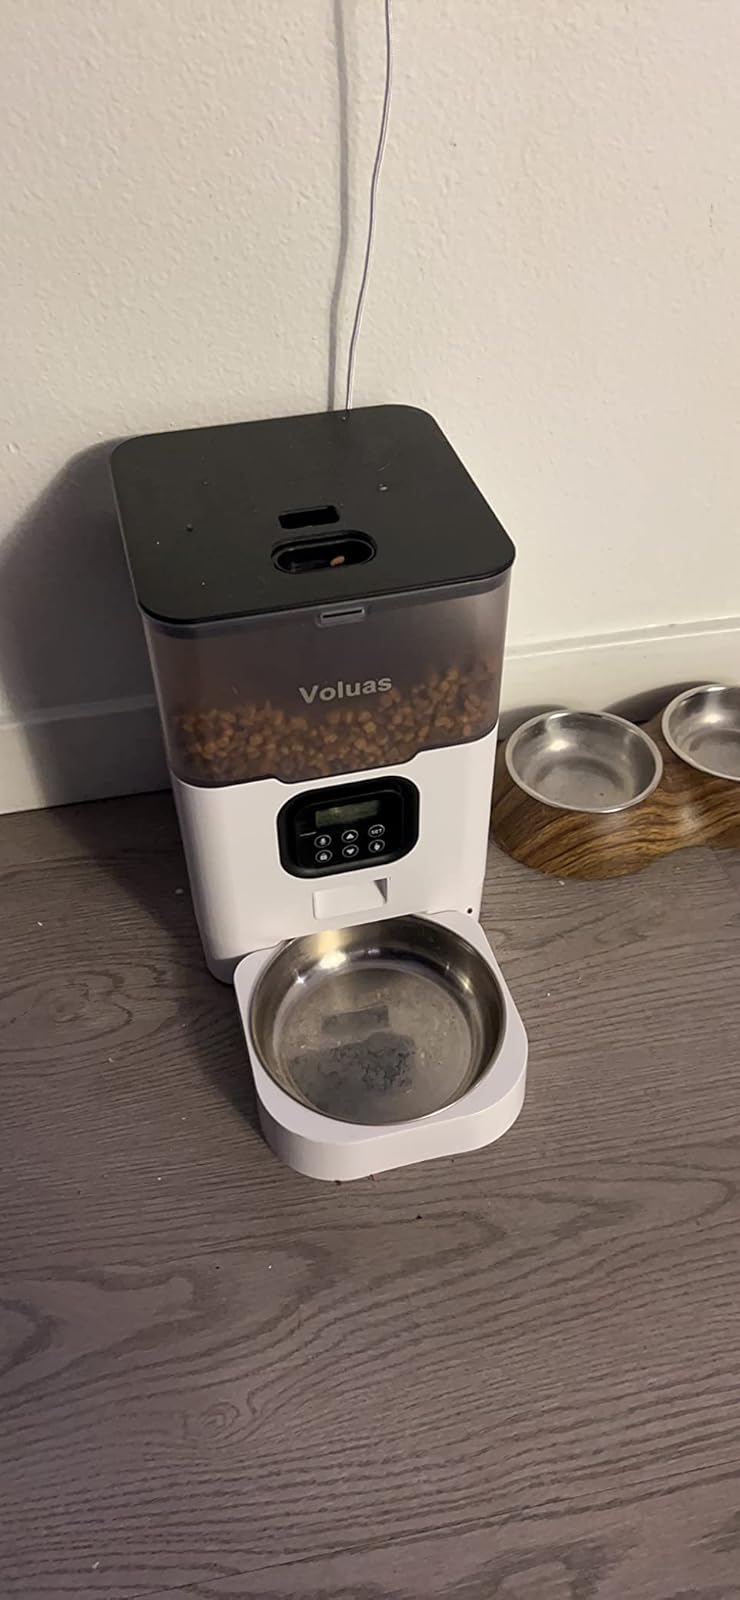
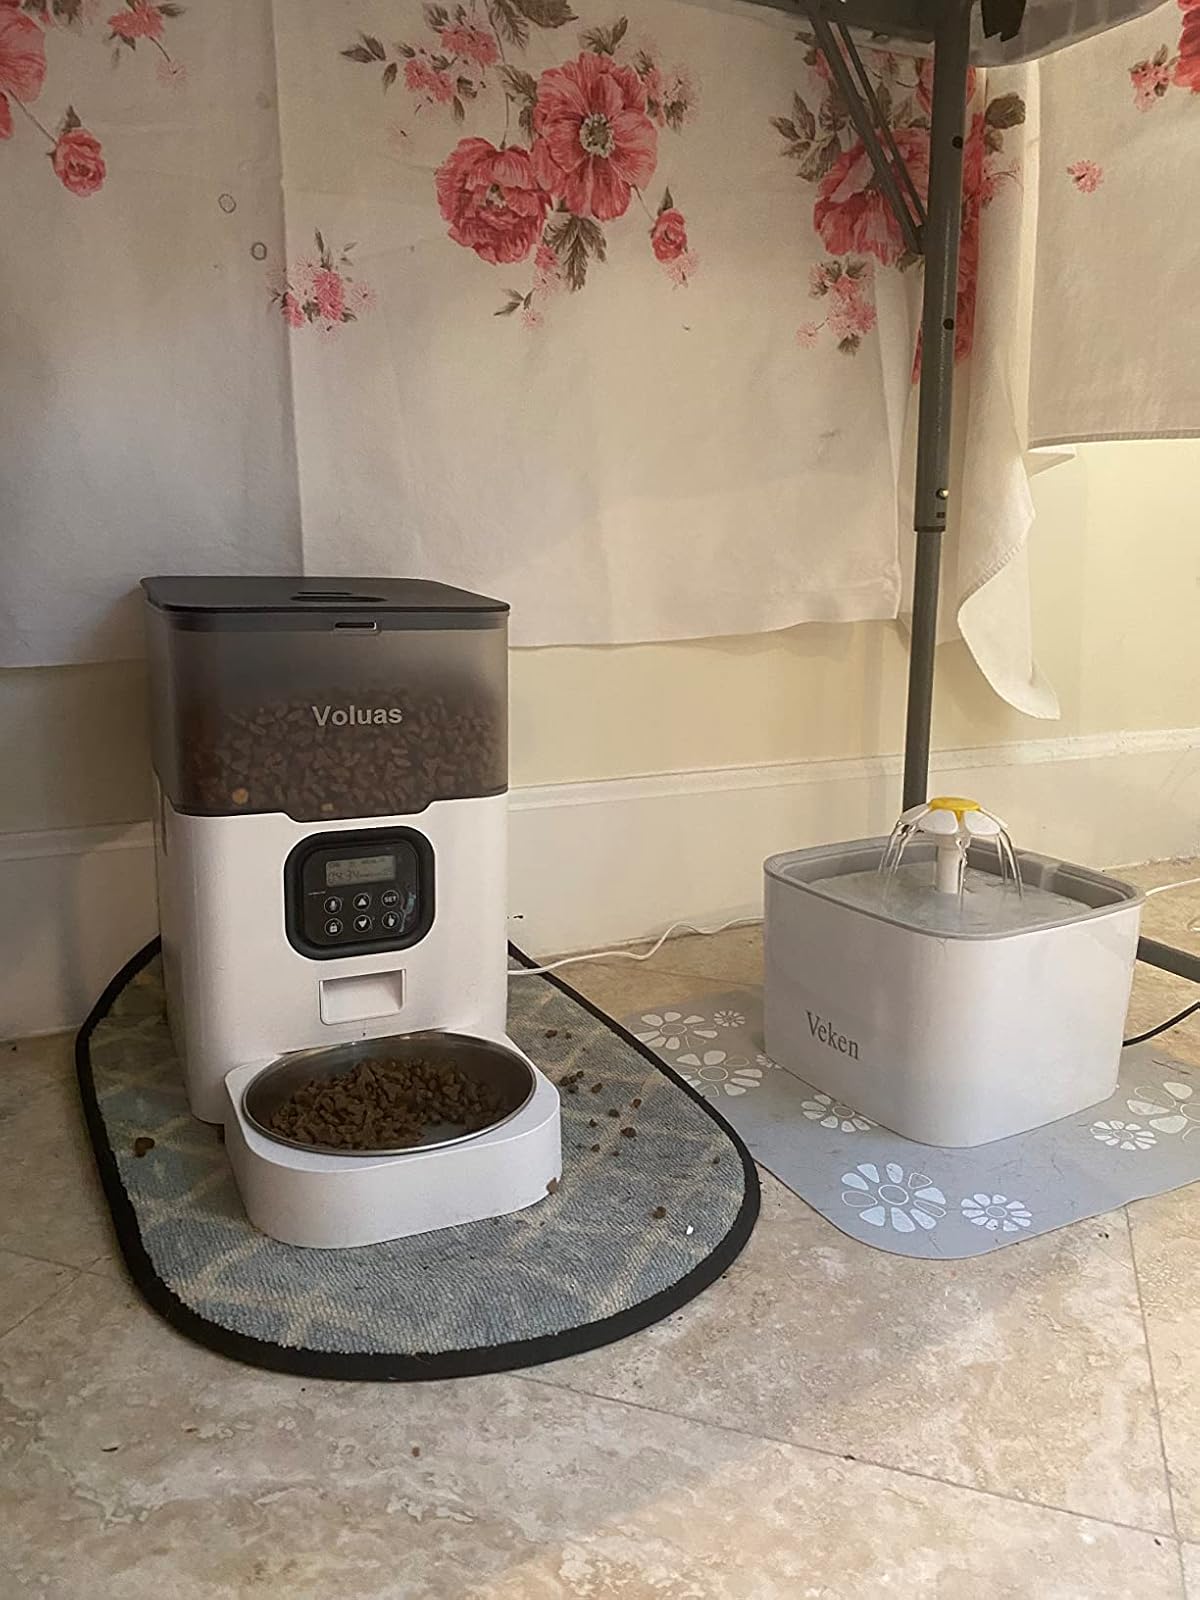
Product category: items_feeder
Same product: yes